Jalan M.H. Thamrin

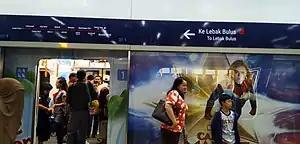
The platform of the Bundaran HI MRT station underneath the M.H. Thamrin Road

There are four stops for the TransJakarta busway along Jalan M.H. Thamrin, mainly serving for Route 1, 6A, and 6B. They are: